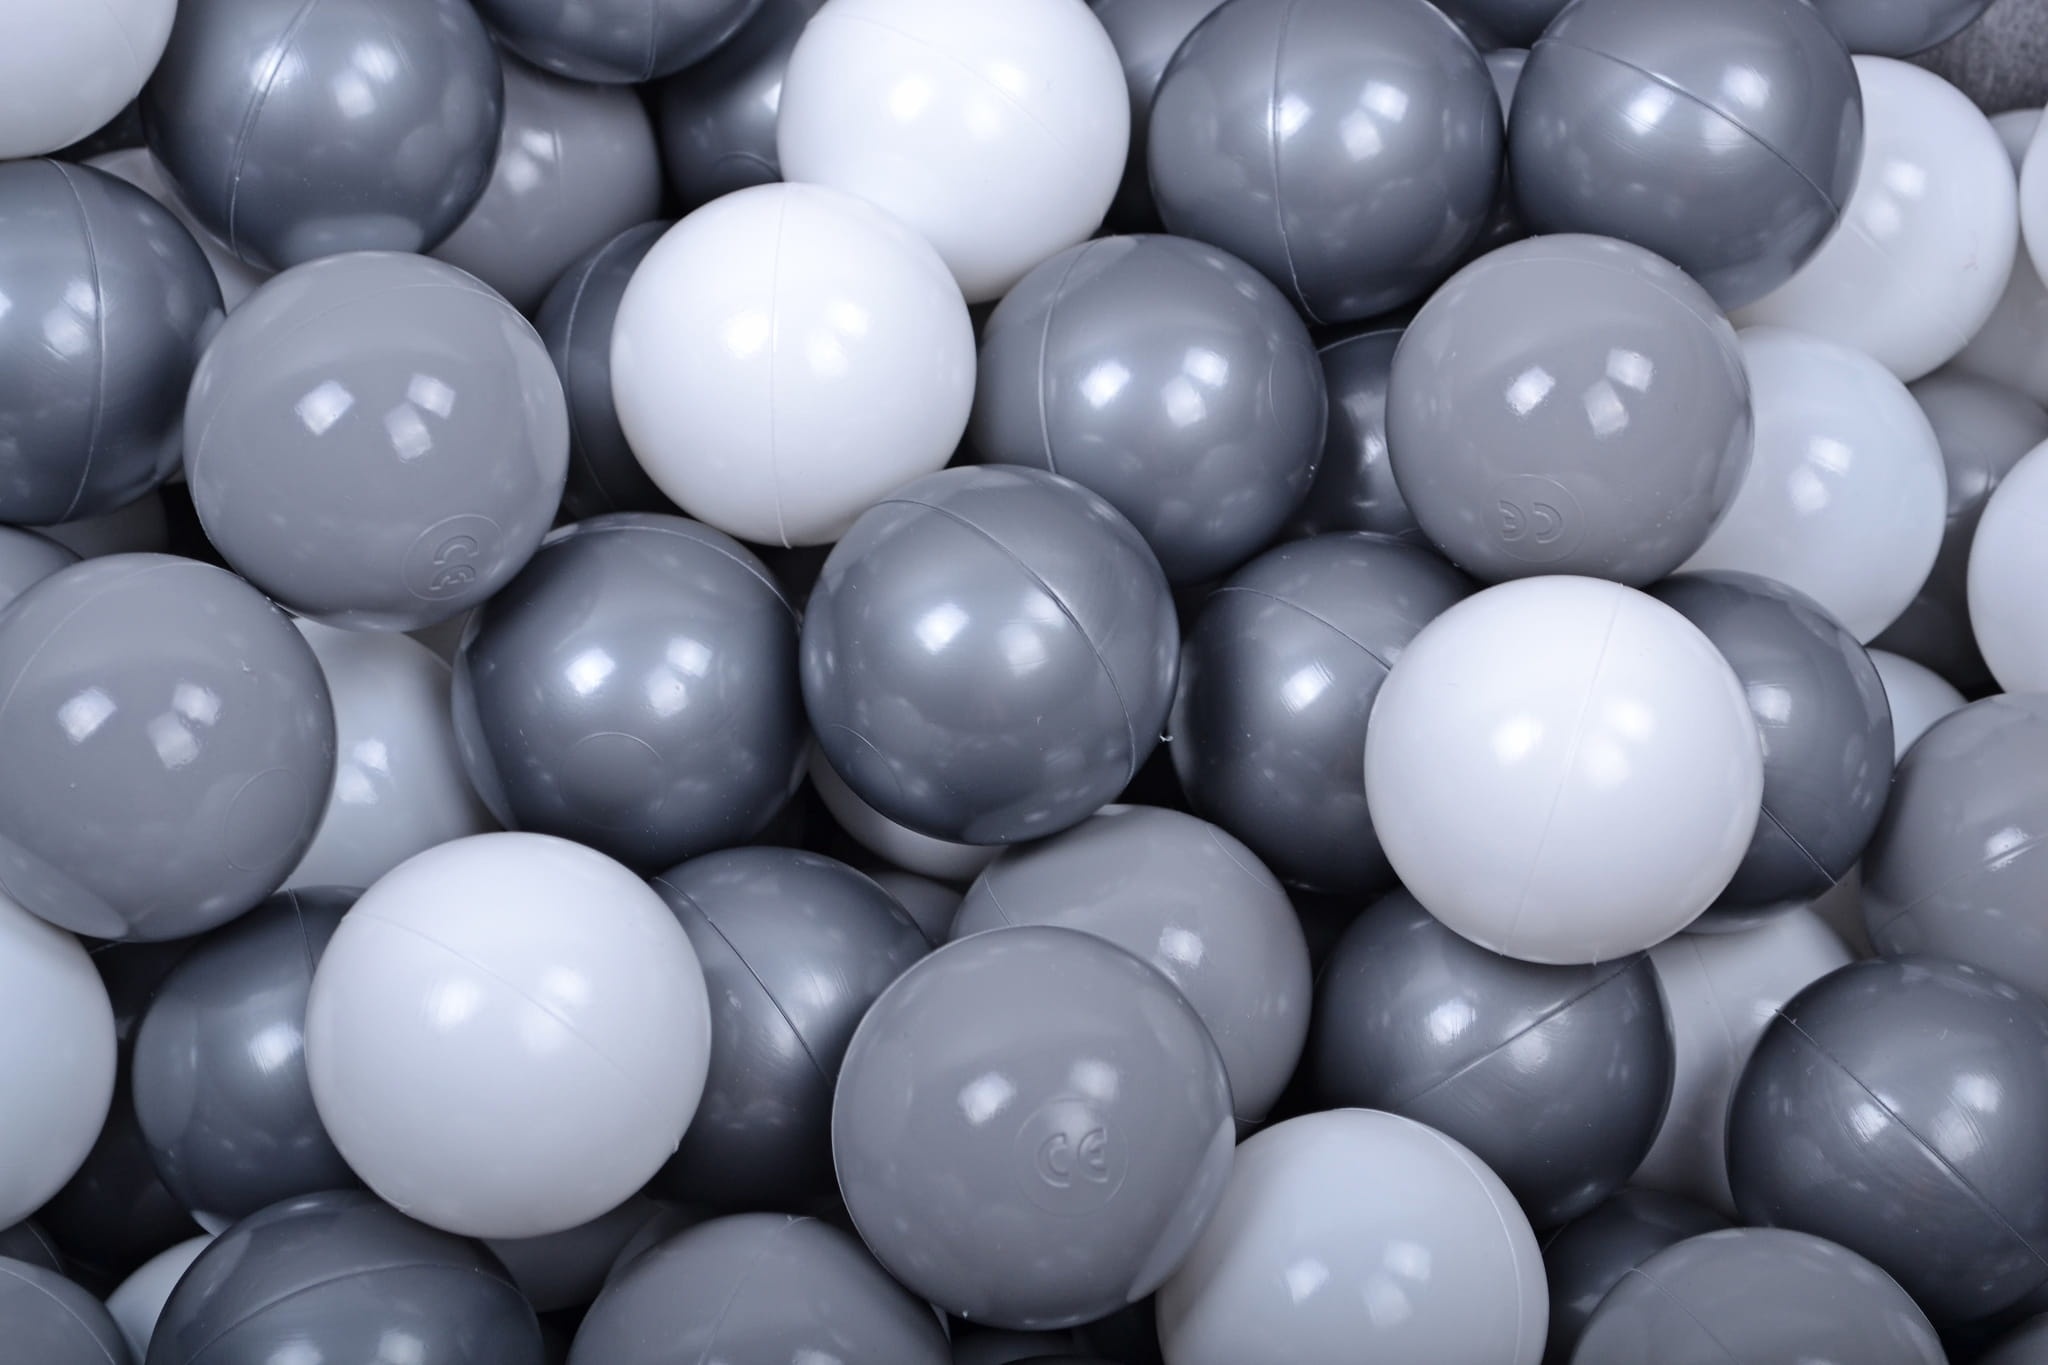
Soft Plastic Balls 7cm For The Ball Pit Certified Set 100pcs: White/Gray/Silver
Plastic balls sets 100 pieces Plastic balls is a universal toy for toddlers and the product of the top quality which is a must-have at your home. Depending on the age, the child during playing with the balls practices motoric skills, strengthens grasp, recognizes colours and develops movement-visual coordination. The balls have an ideally round shape, due to which they are fit for the kid’s hand. Using them, children learn easier to recognize the colours, as the new knowledge systematizes faster, if we use more senses to acquire it. The balls in specific colours may be though touched, seen, played with, make patterns with them or sort them by colours. The balls are ideal for filling the MeowBaby ball pits, which guarantees great fun. Who does not like diving and swimming in balls? Our balls are also perfect for play pen, puffed swimming pool with water and will make the bath in the tube nicer. The truth is that a majority of our customers claim that the balls are always outside the swimming pool but the fact is that the most important thing is to make pleasure for our Kids, right? Colourful bath, throwing out and then throwing them back gives much pleasure. It is widely known that all play areas in their offer have huge ball pits filled with balls to the brim - because these balls attract Toddlers there the most, now you can create a playground in your own home ! In our offer you will find 27 colors of shiny balls, which is why, due to such a wide range of colors, we decided to facilitate the task of choosing colors for those who want to save time and have created carefully selected sets. Our plastic balls have necessary attests, are manufactured from the best materials and fulfill all requirements due to which they are fully safe for Your Child. The balls are light and pleasant to touch, they are not to be deformed, with strong grasp by the child the ball deforms but in a moment it returns to its primary shape. The balls are odourless. They have CE certificate. A diameter of the balls is 7cm - ideally adjusted to the child’s hand. Plastic Balls for ball pits – features: safe - possess CE certificate, available diameter of balls: 7cm, shiny, flexible, non-toxic, not-cracking, odourless, safe in use.
Brand: MeowBaby
Category: Toys & Games > Toys > Ball Pit Accessories